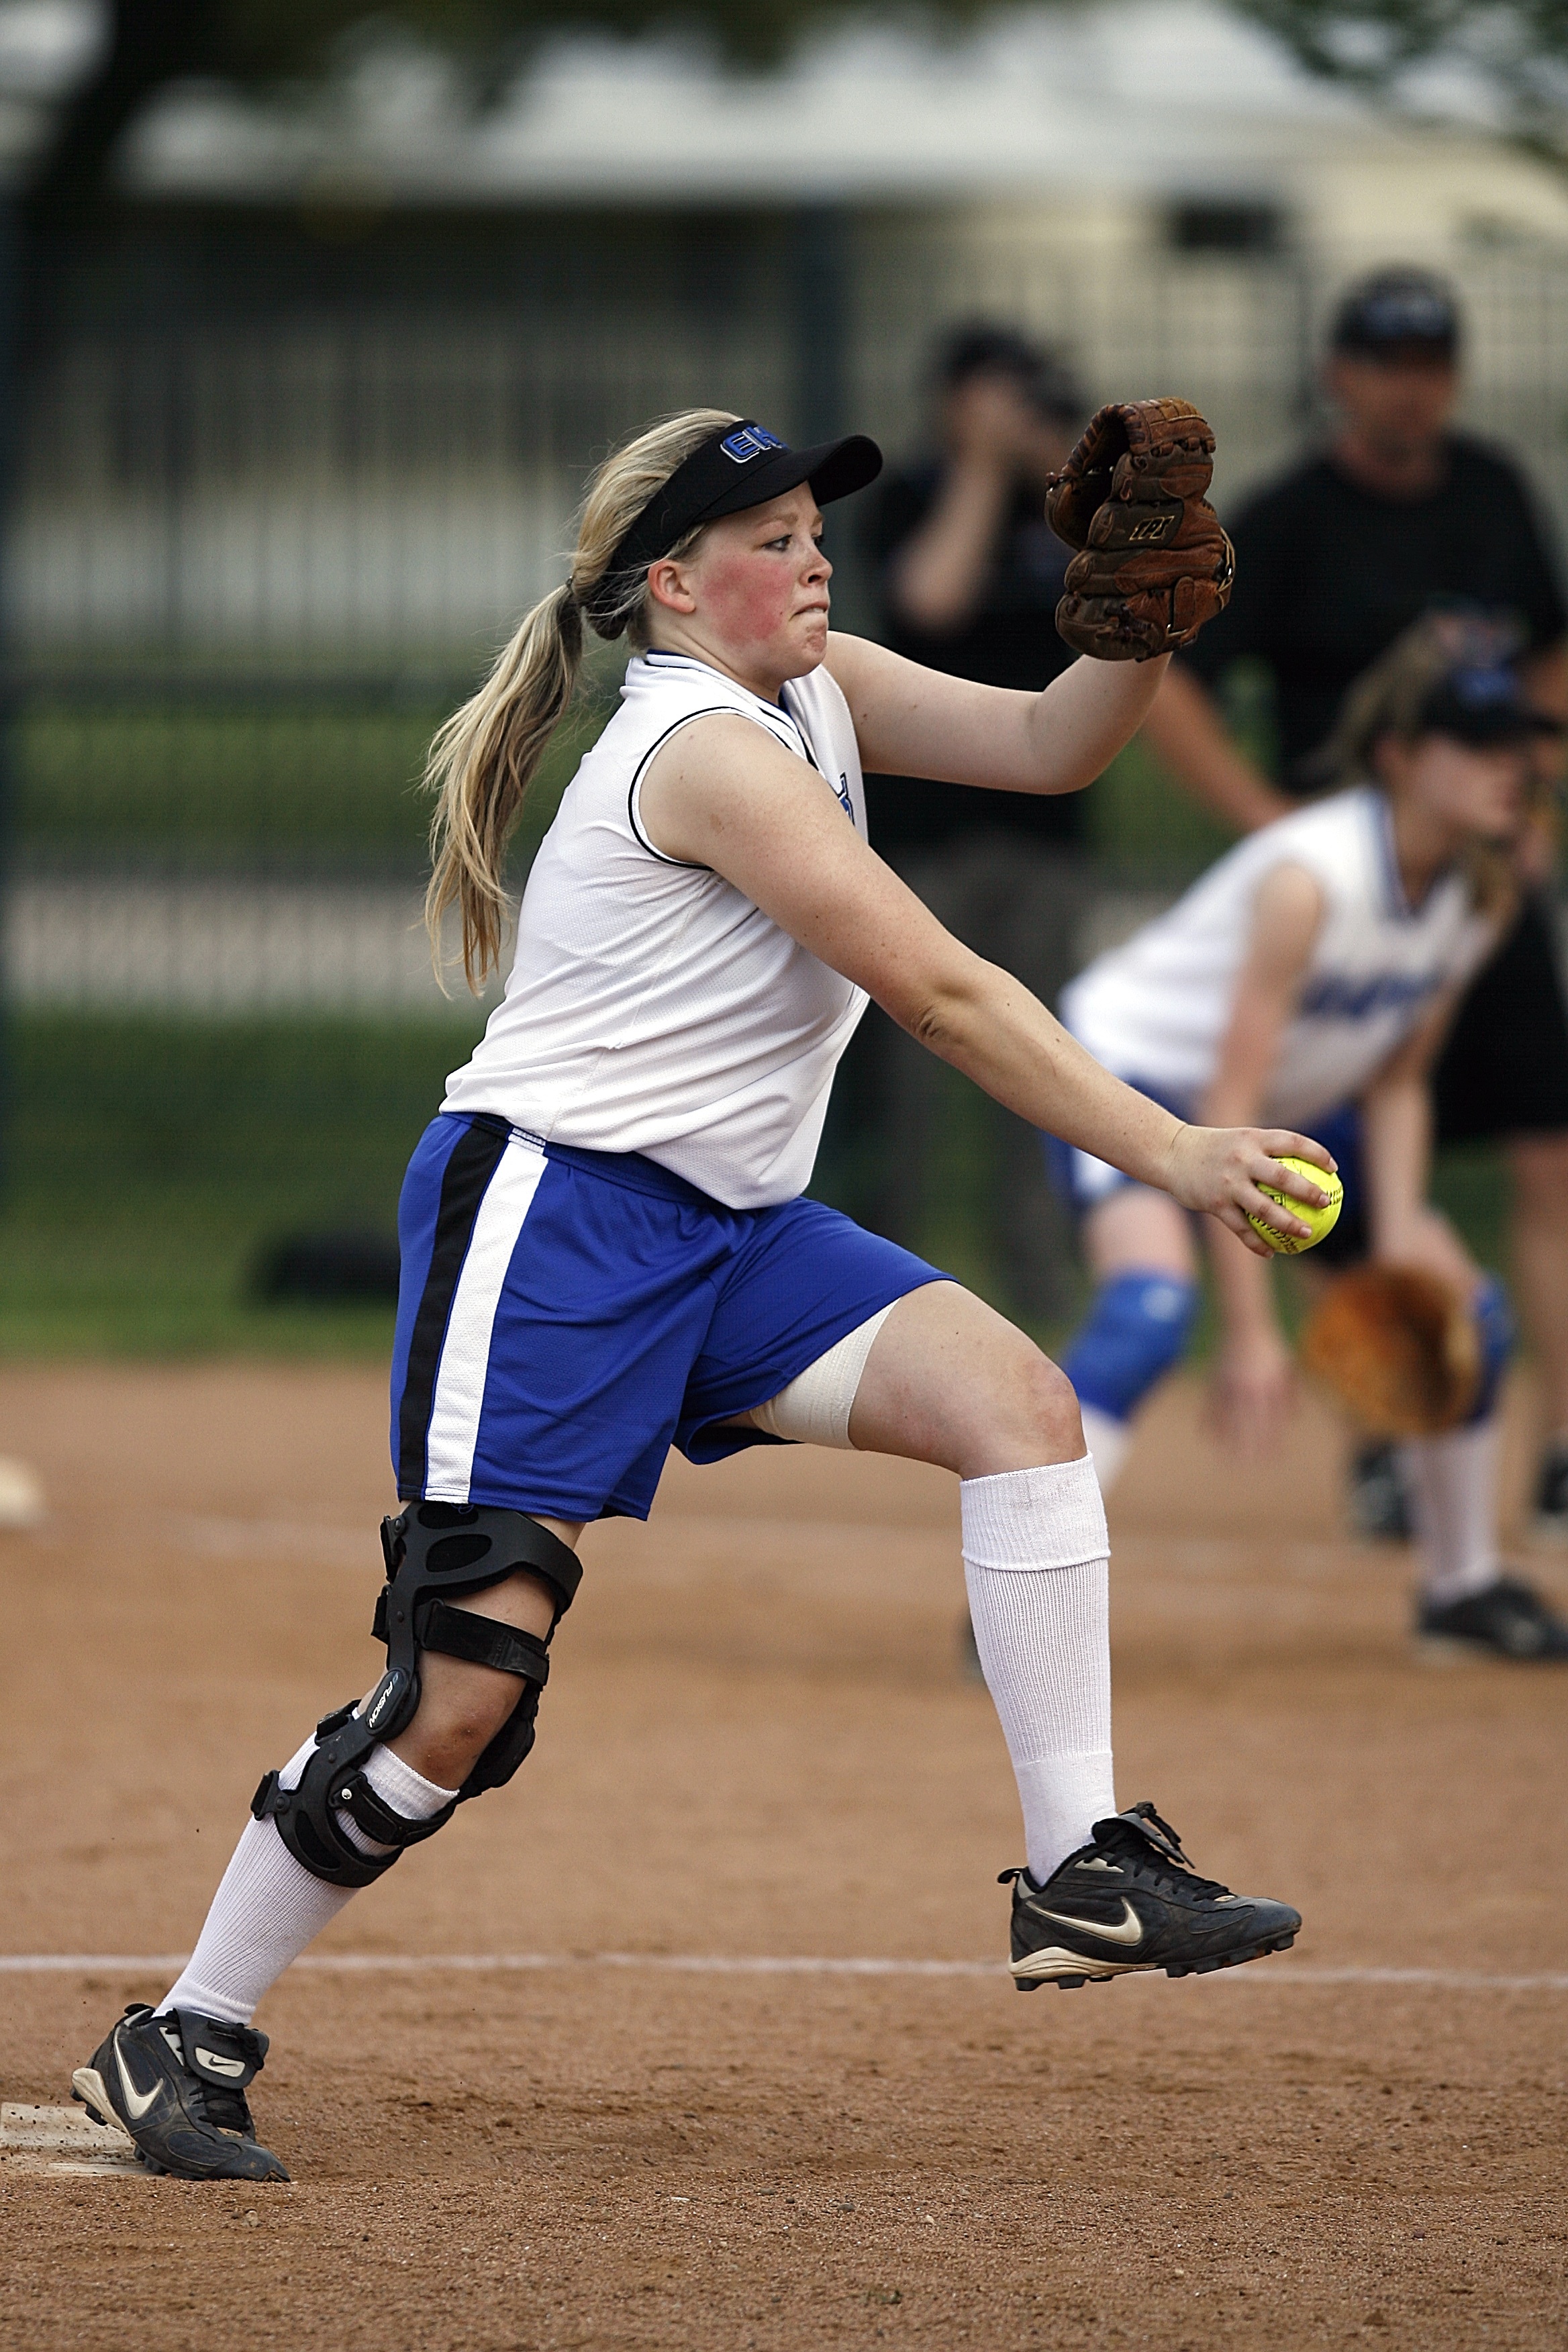
girl, baseball, glove, sport, field, game, play, female, young, spring, action, player, pitch, circle, throw, competition, team, sports, pitcher, ball, uniform, athlete, tournament, softball, pitching, ball game, ballgame, team sport, competition event, bat and ball games, baseball positions, college softball